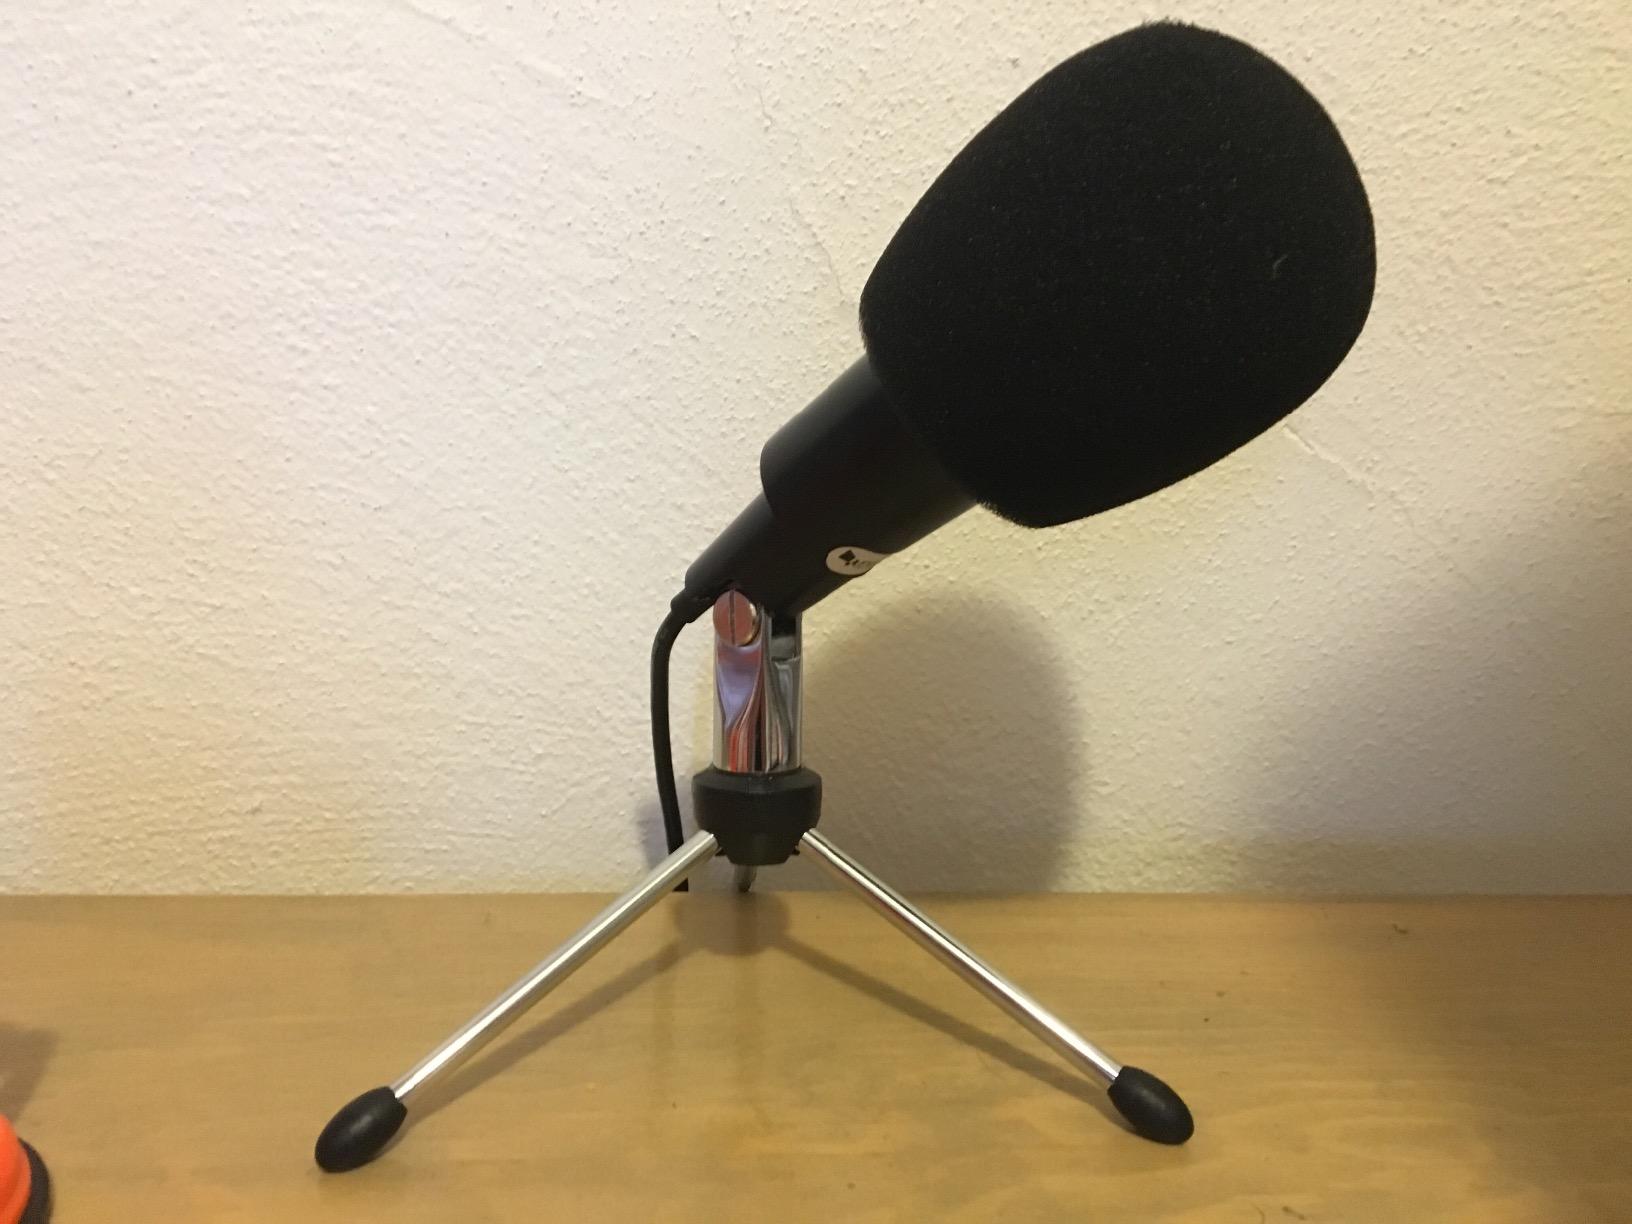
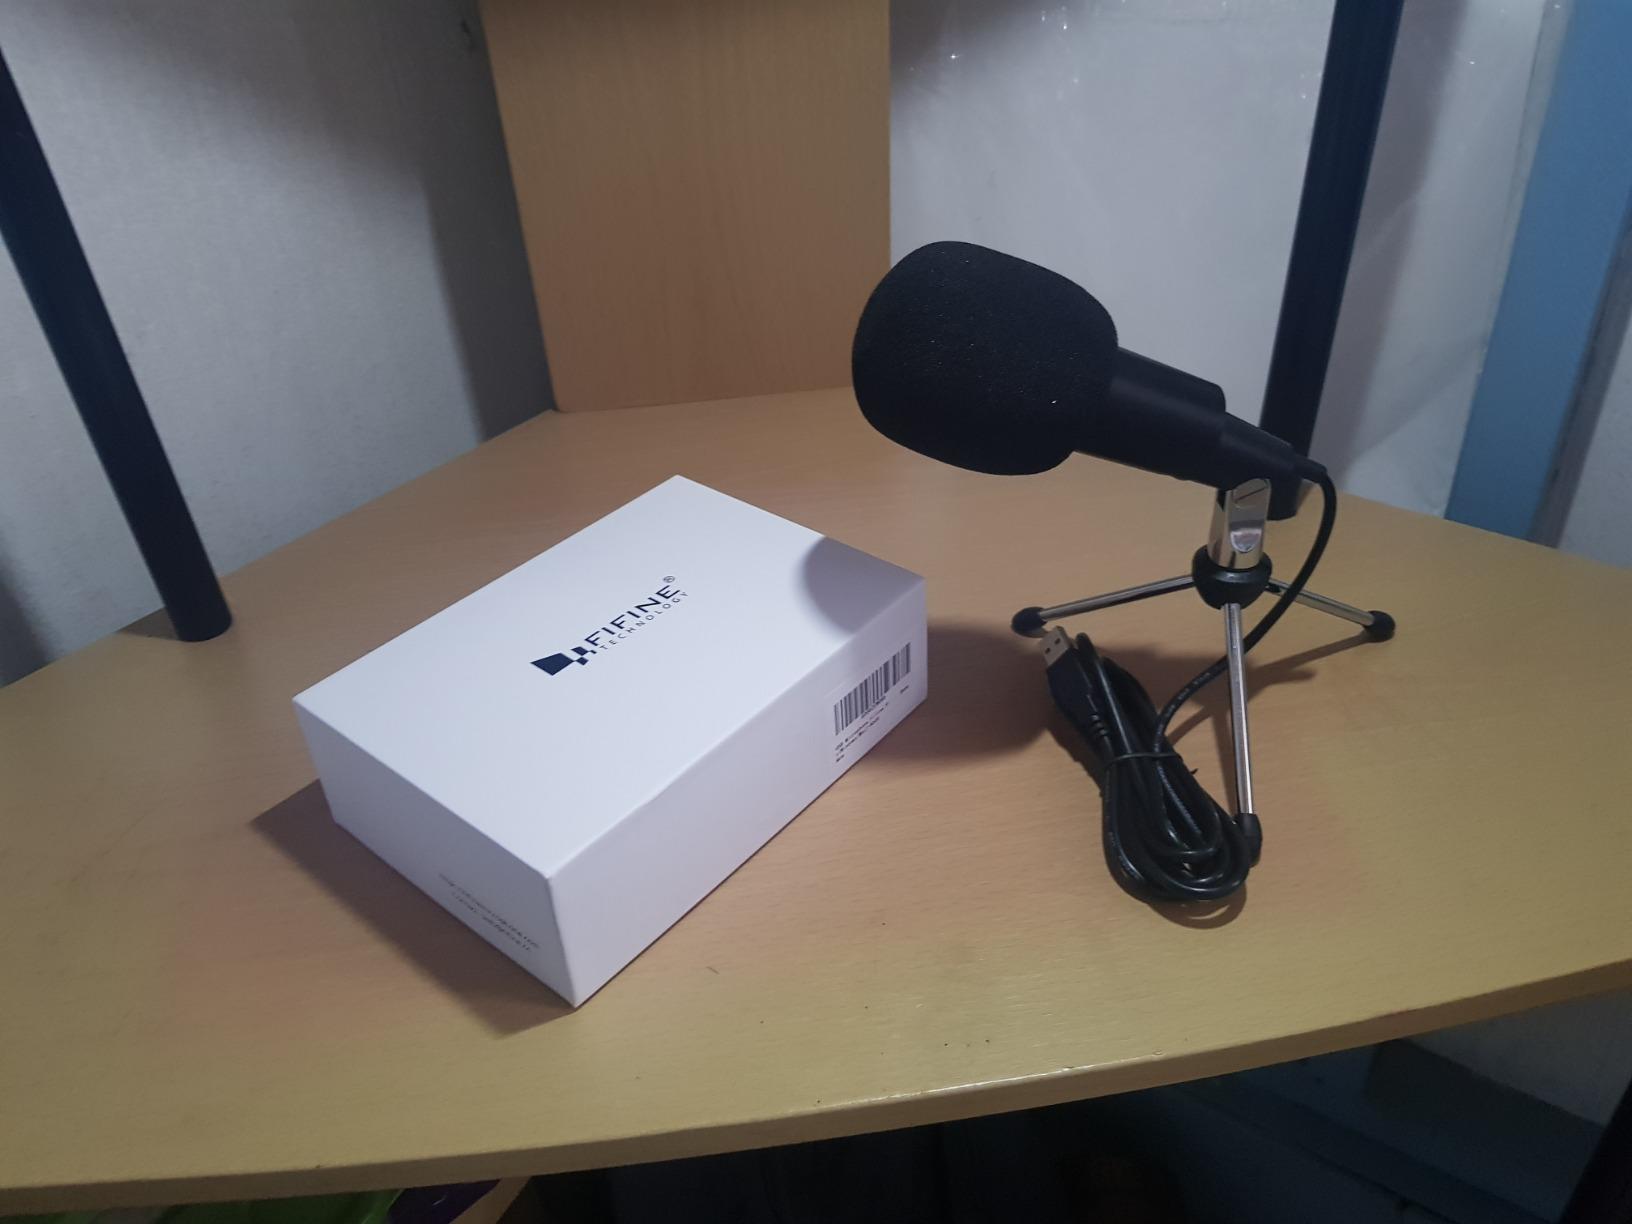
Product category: microphone
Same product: yes